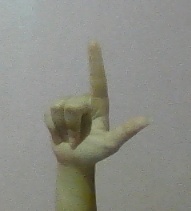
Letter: laam